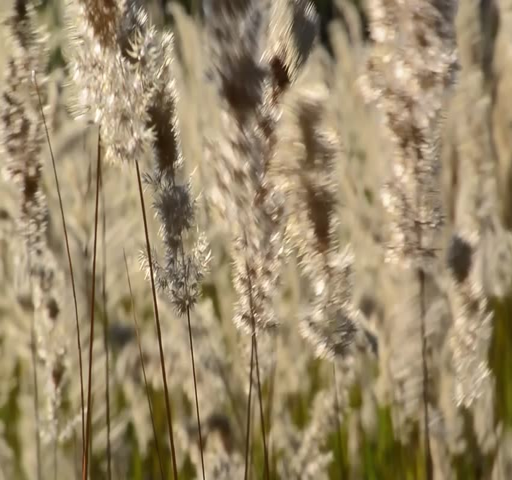
dry yellow grass moving in the wind